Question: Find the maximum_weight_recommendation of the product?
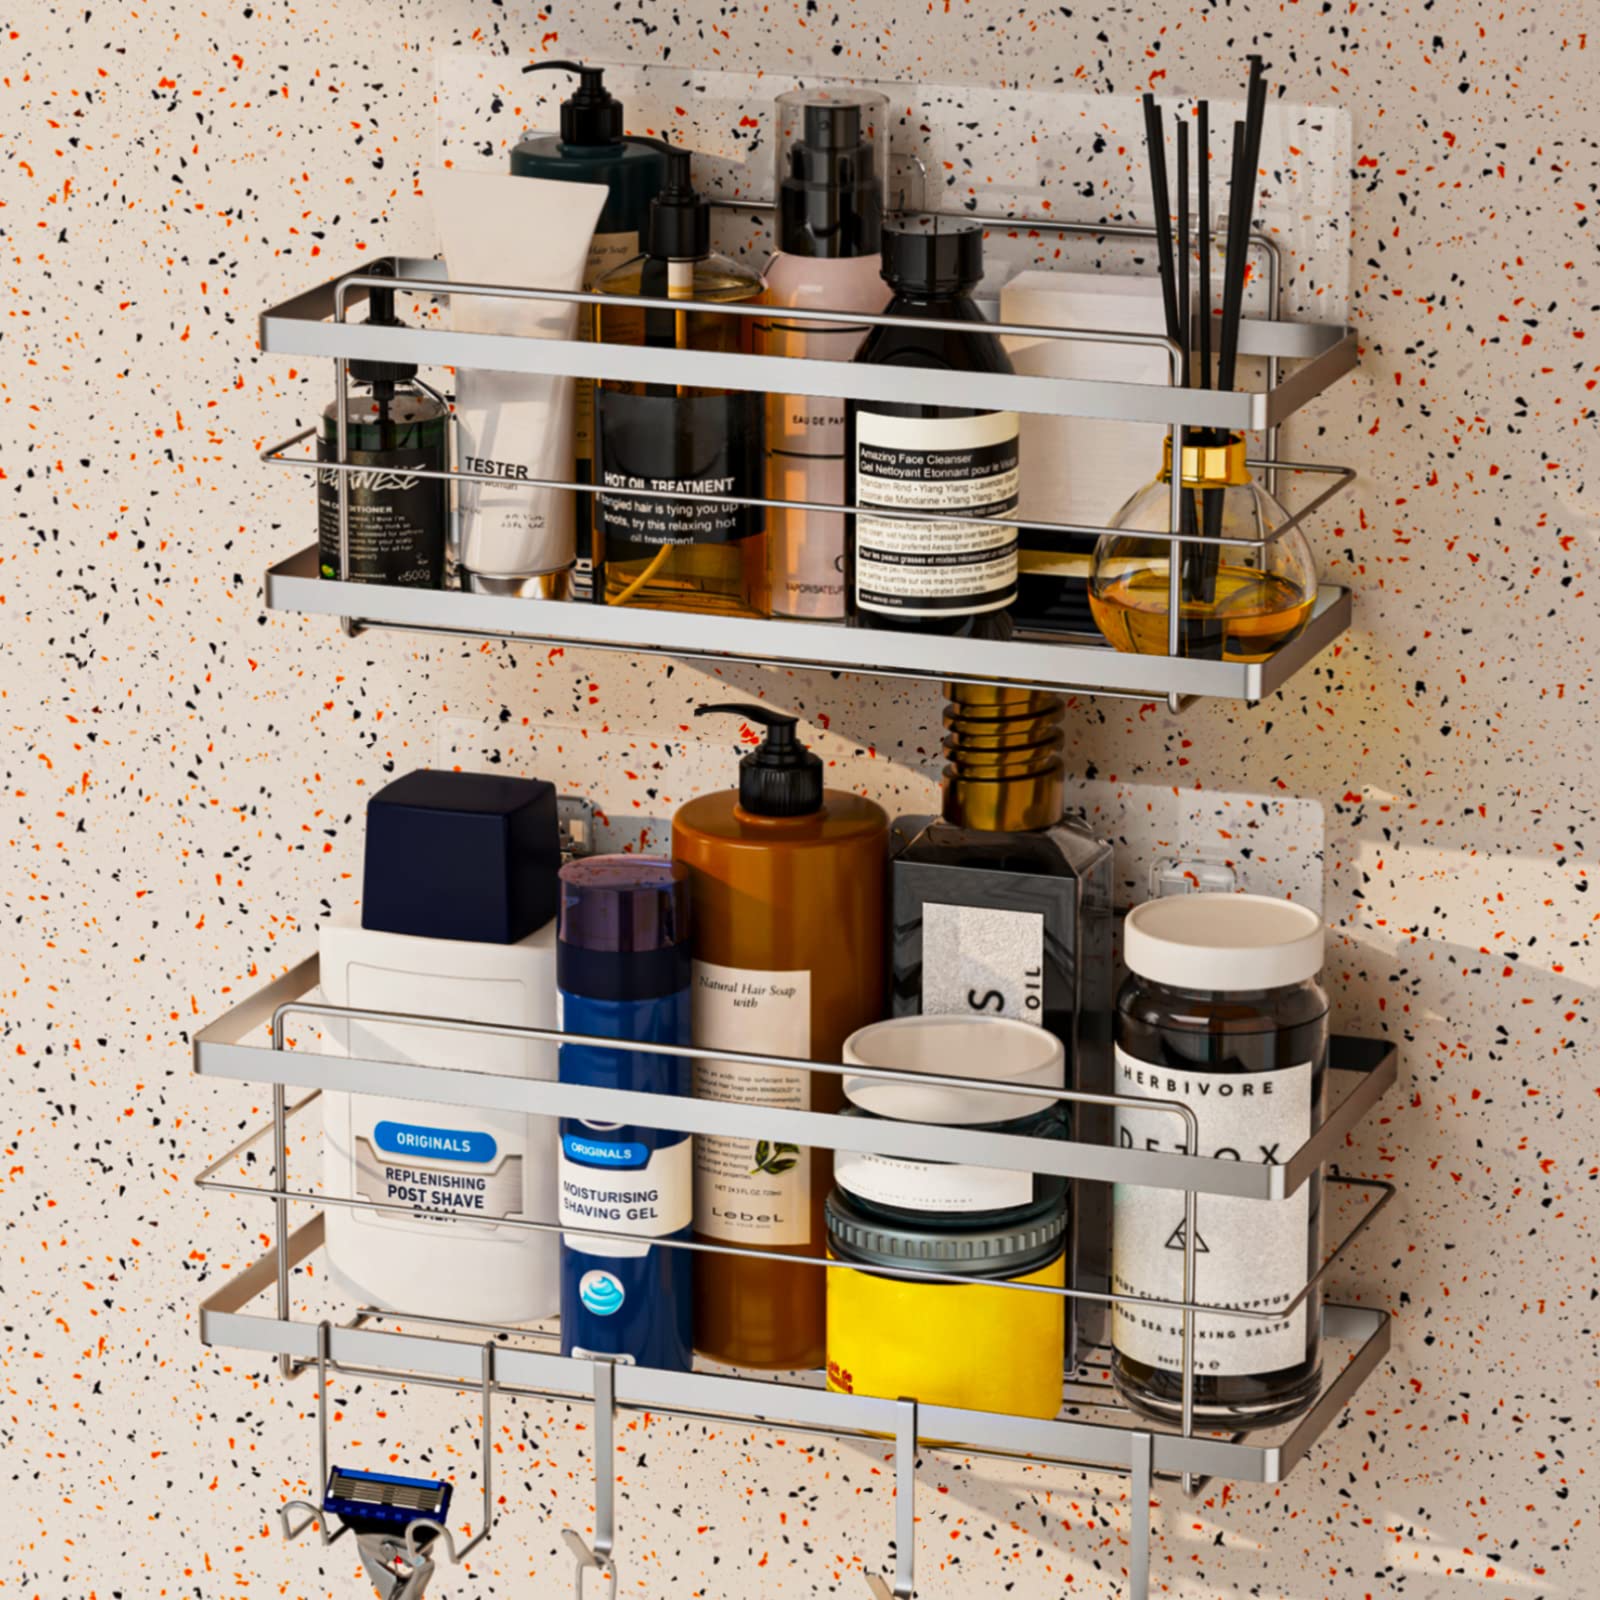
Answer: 500.0 gram